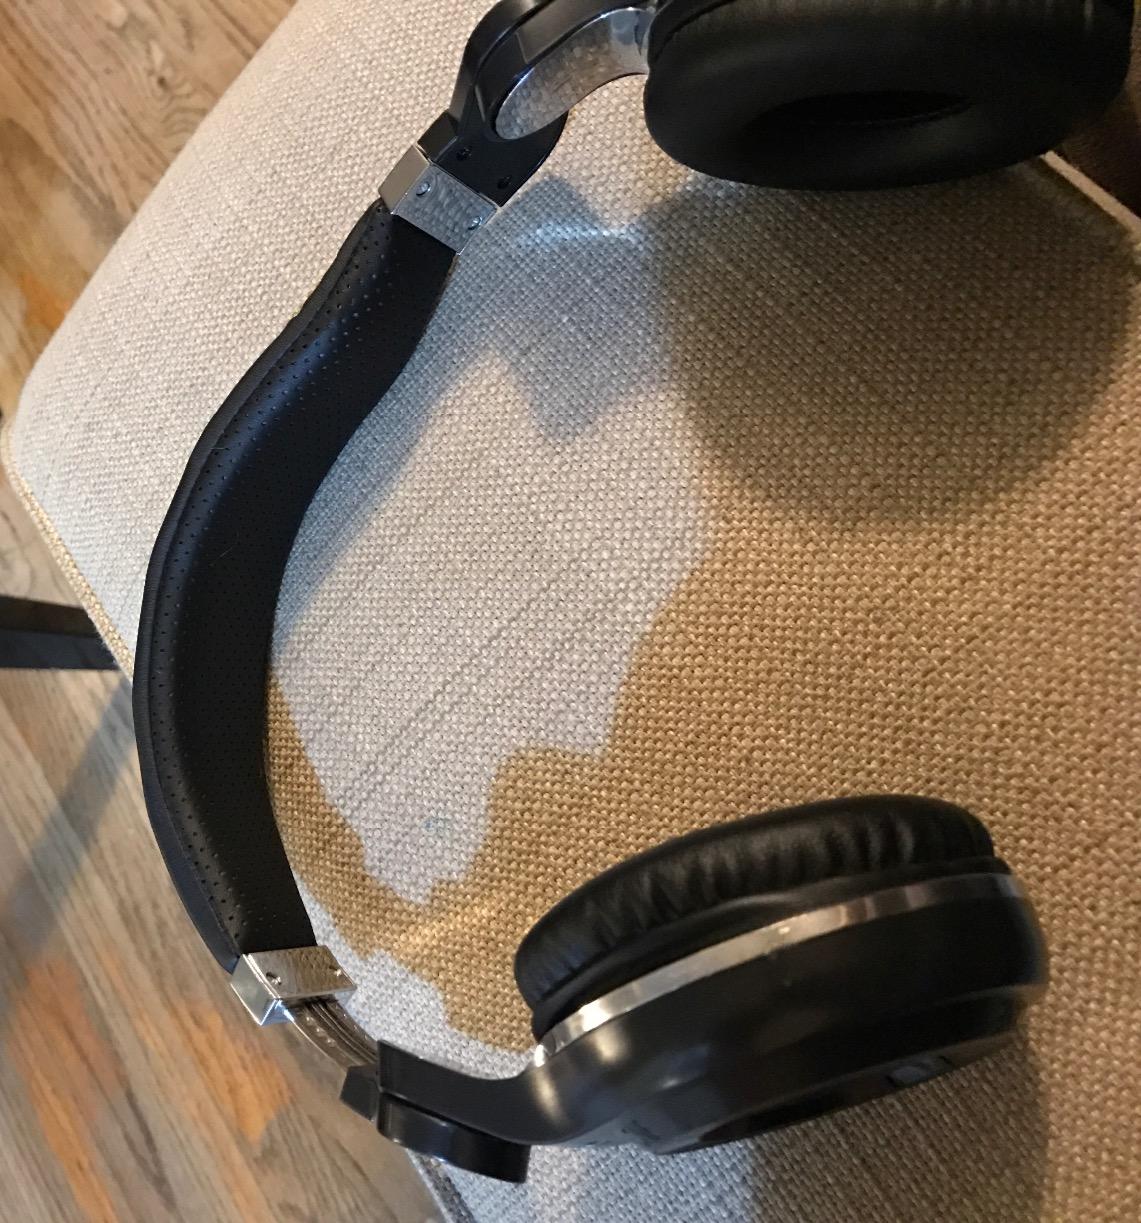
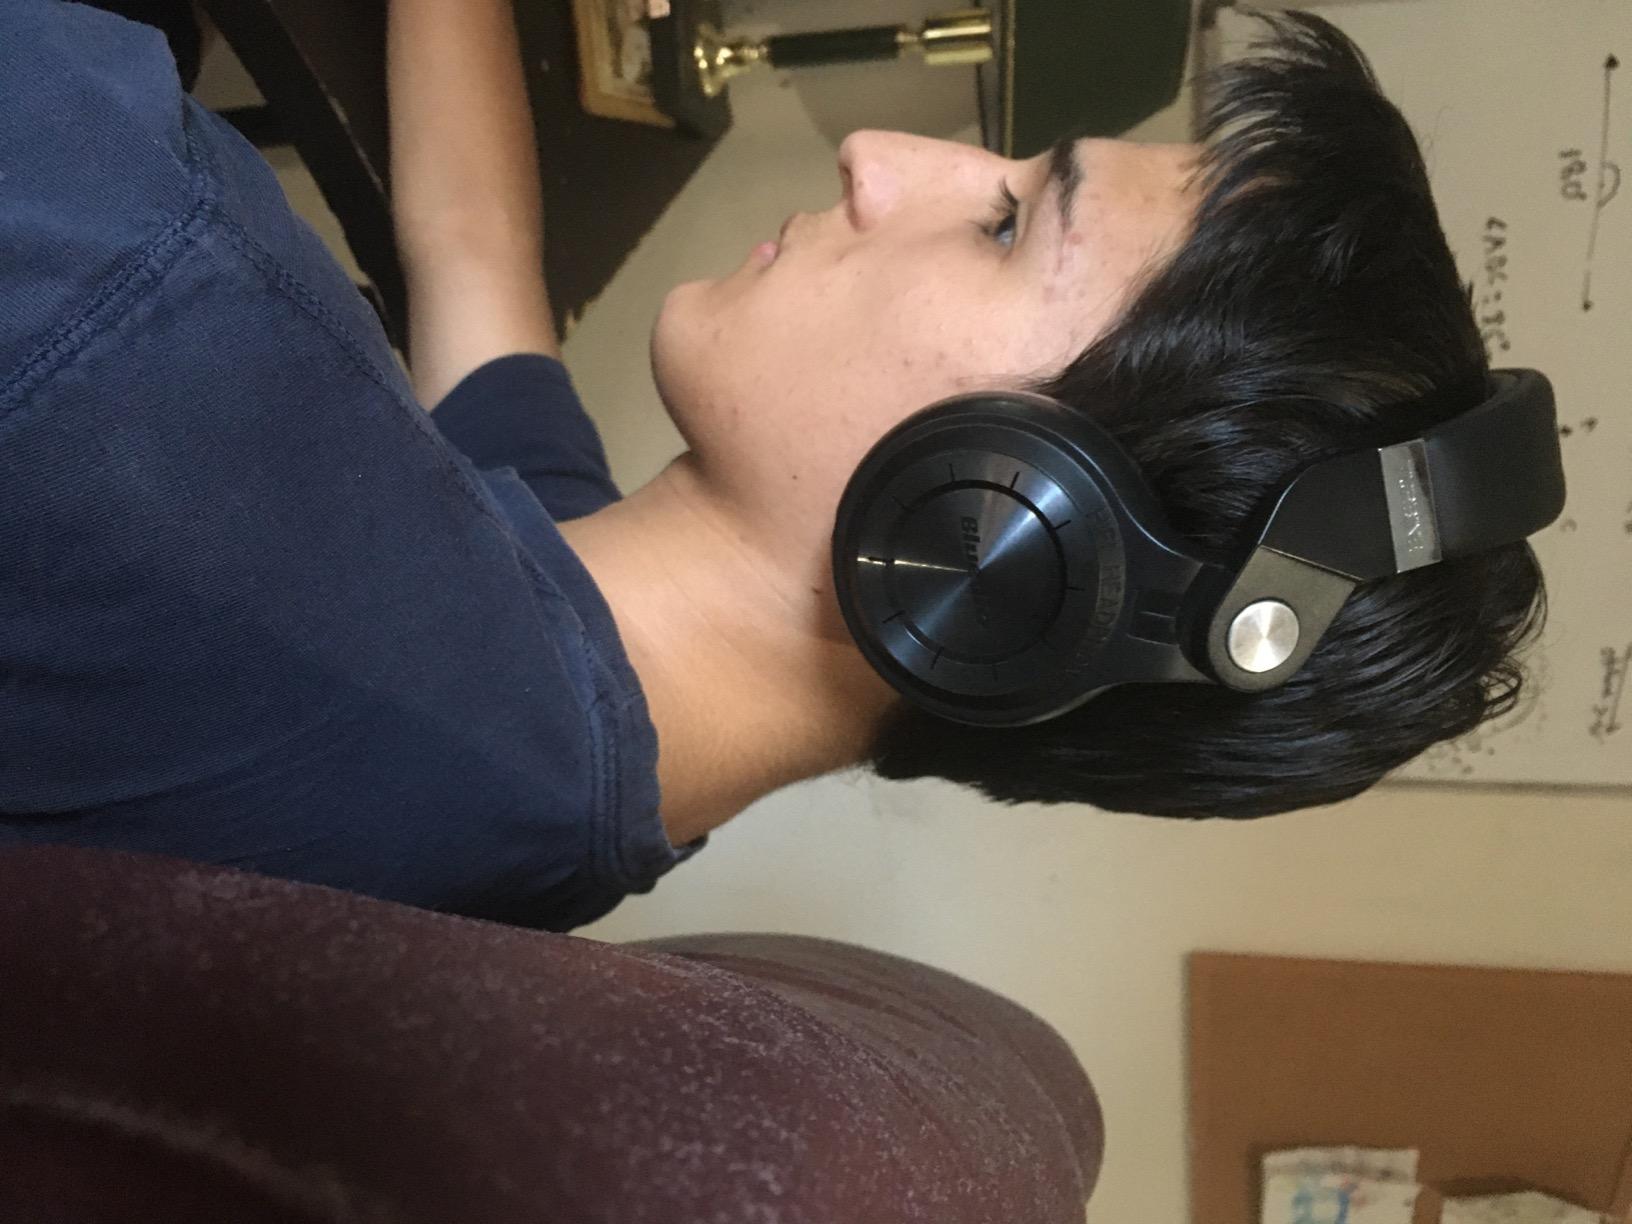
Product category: headphones
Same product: yes